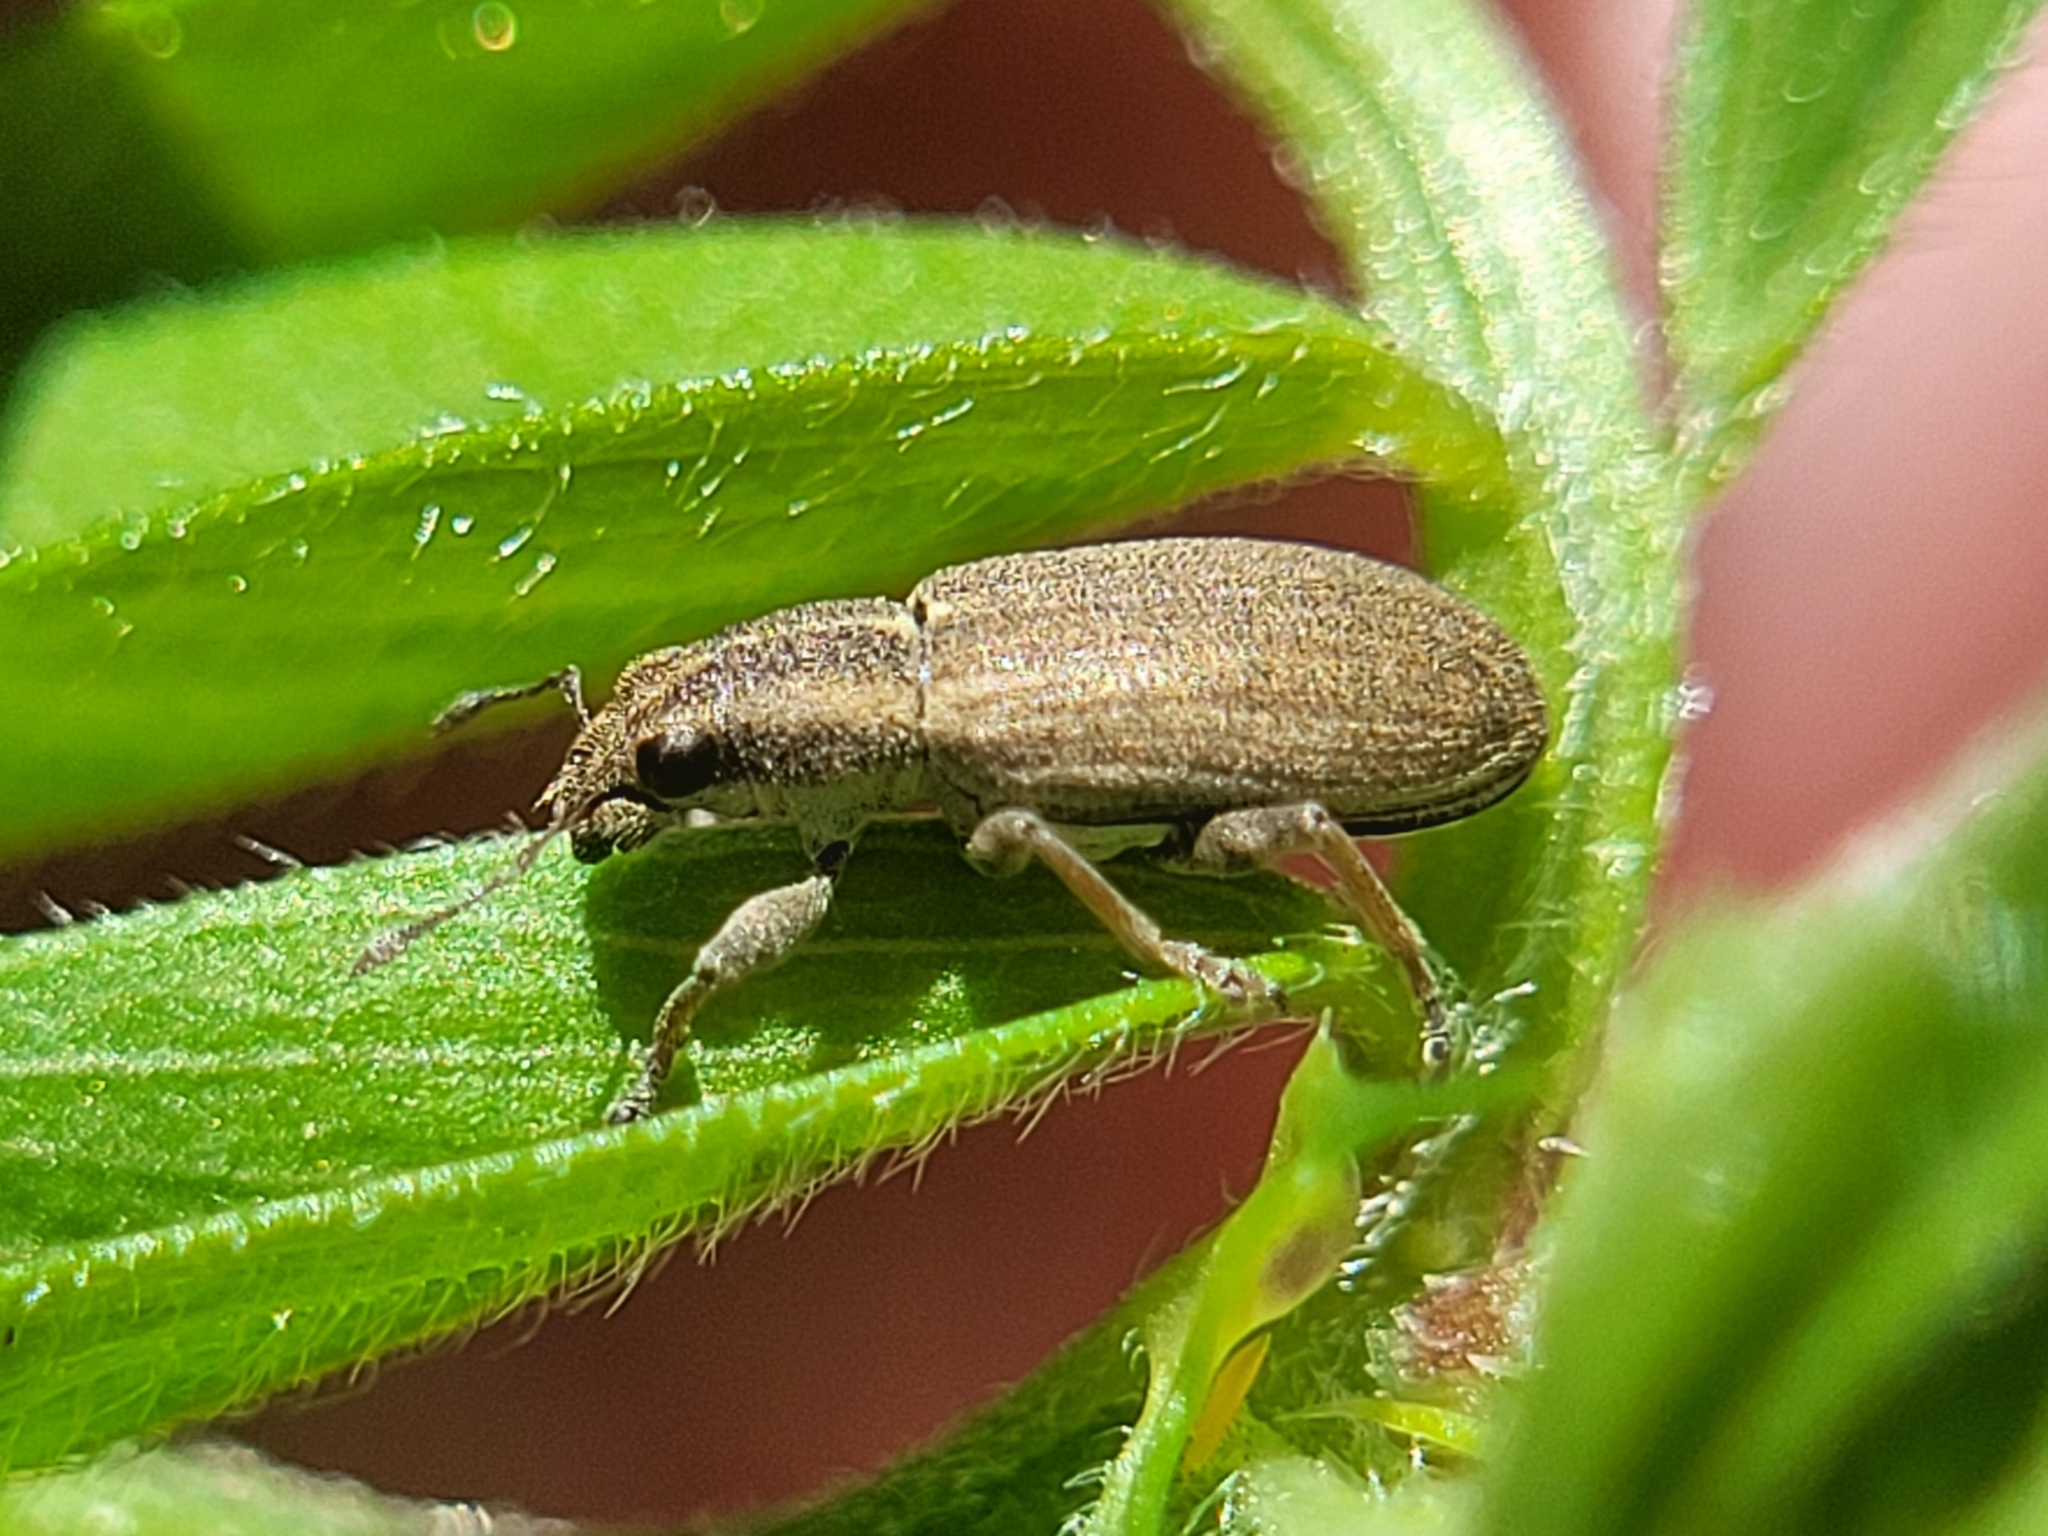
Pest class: pea_leaf_weevil